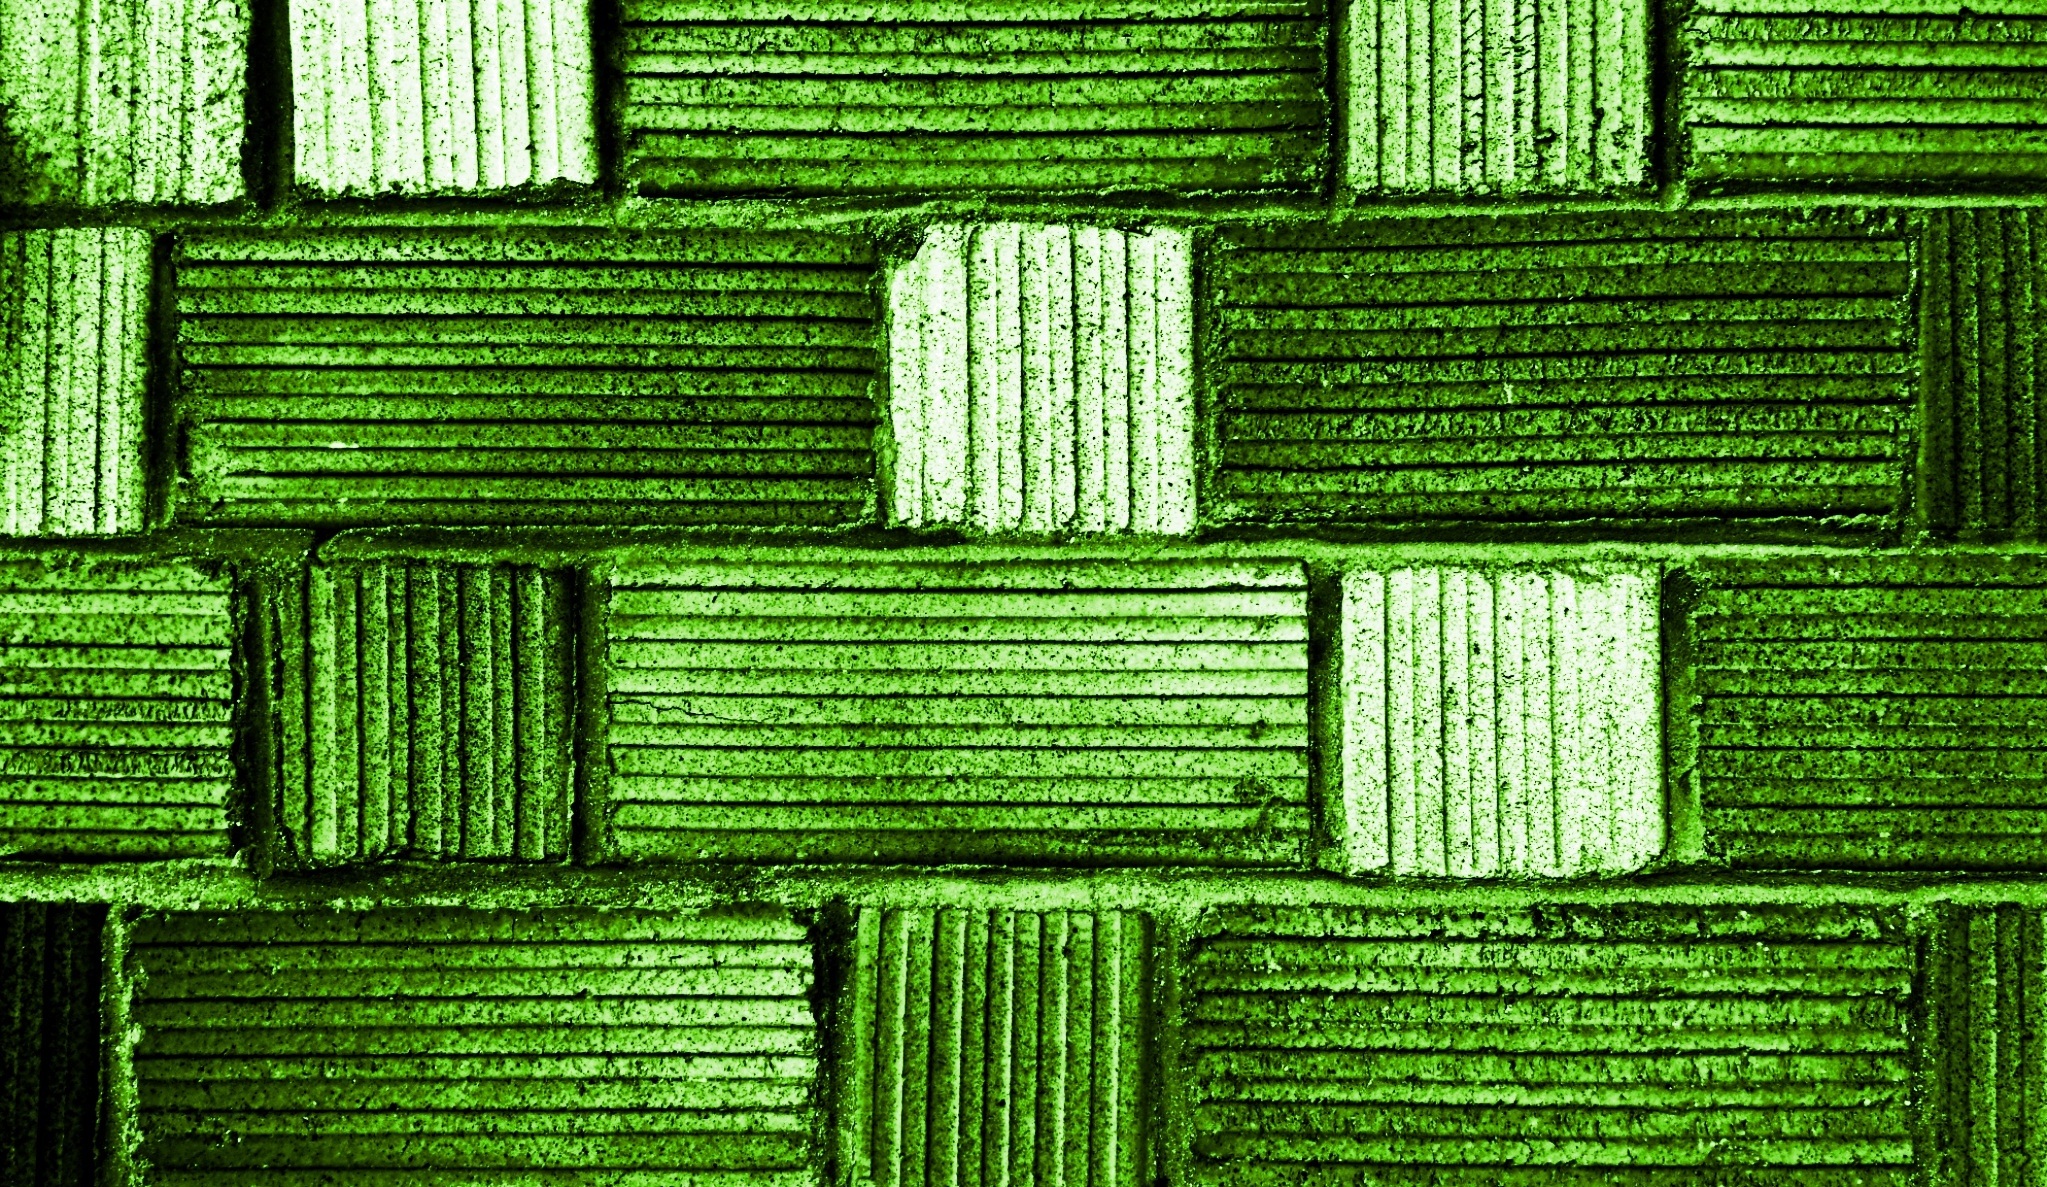
architecture, structure, wood, vintage, retro, texture, floor, interior, old, wall, stone, decoration, construction, pattern, line, green, ceramic, square, tile, brick, decor, material, surface, bathroom, font, background, design, decorative, mosaic, style, backdrop, flooring, outdoor structure